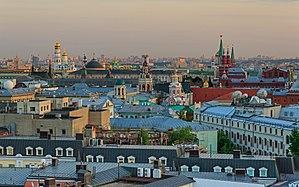
Ci-après la liste des villes de Russie dont la population était supérieure à 100 000 habitants au recensement de 2010. La capitale administrative des différents sujets fédéraux est indiquée en gras.